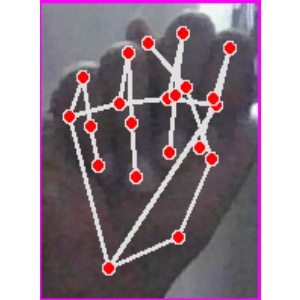
अक्षर: न